Warburg House

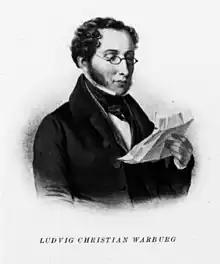
Ludvig Christian Warburg

Warburg's property was listed in the new cadastre of 1806 as No. 38 in the city's East Quarter. The company was after his death in 1810 continued by his son Ludvig Christian Warburg (1786-1836).